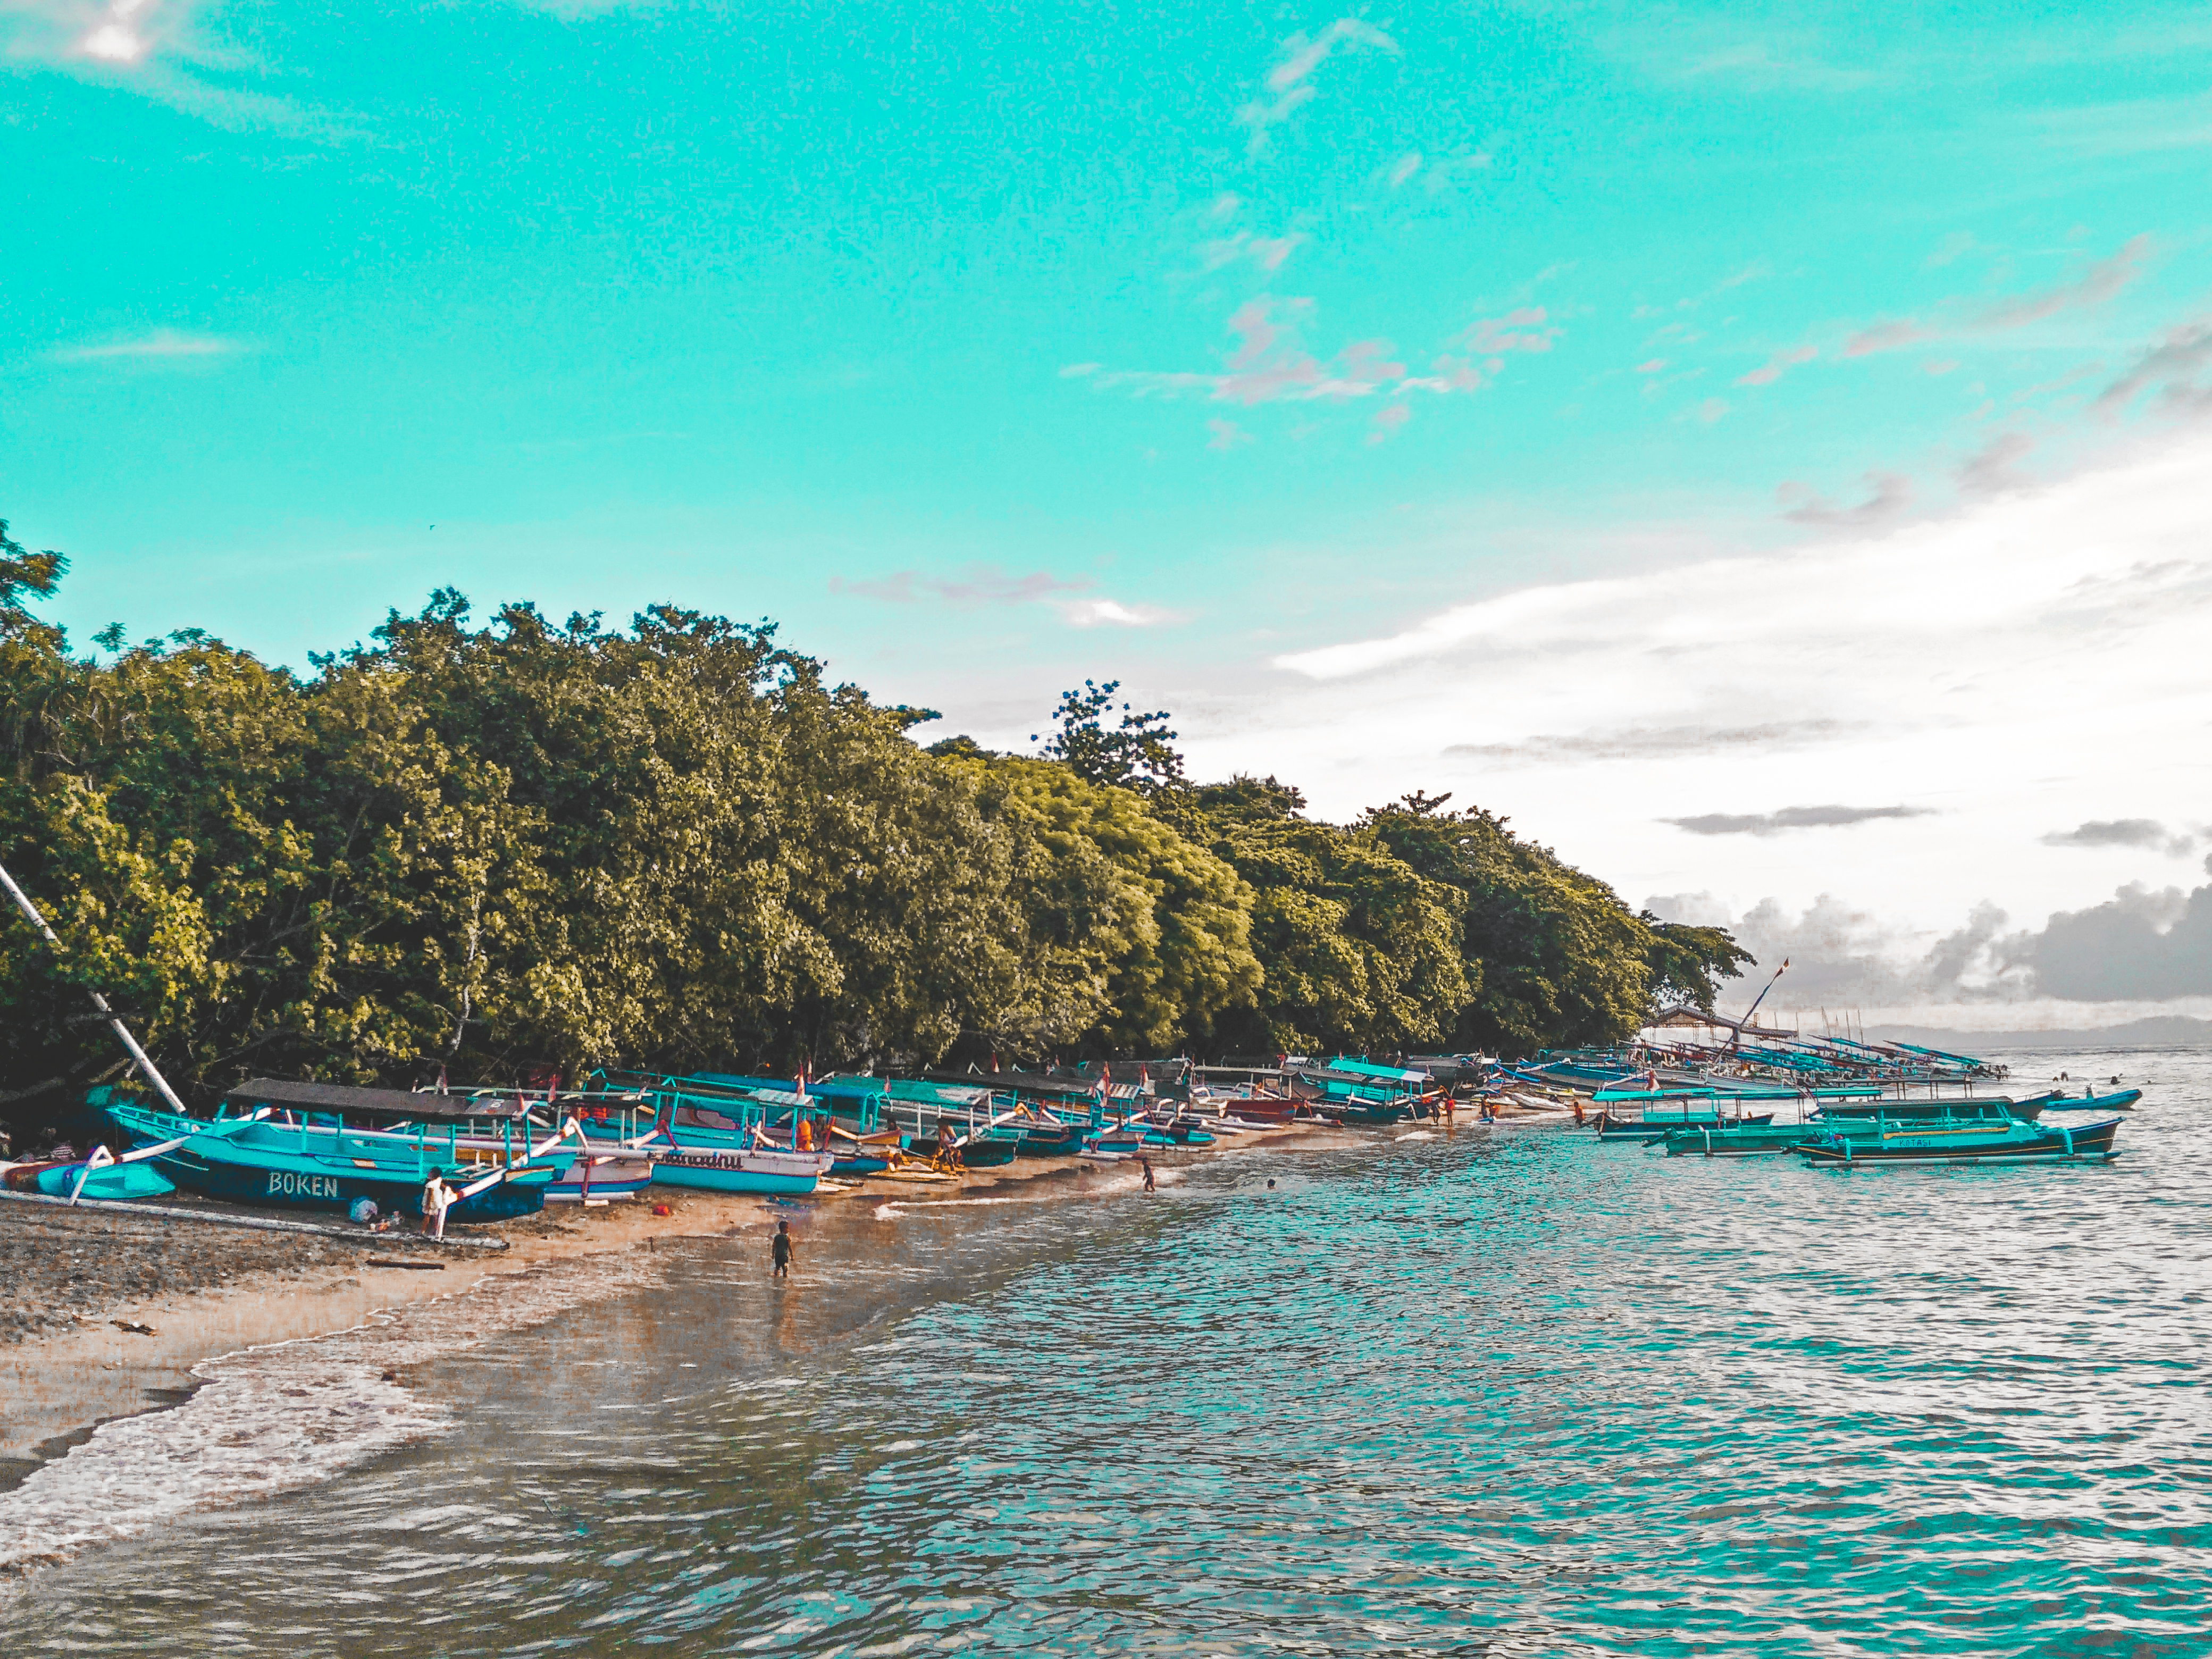
beach, sea, nature, sky, water, body of water, coastal and oceanic landforms, ocean, shore, coast, tropics, tree, boat, caribbean, tourism, island, cloud, bay, vacation, lagoon, reflection, calm, islet, wave, landscape, horizon, plant, inlet, cape